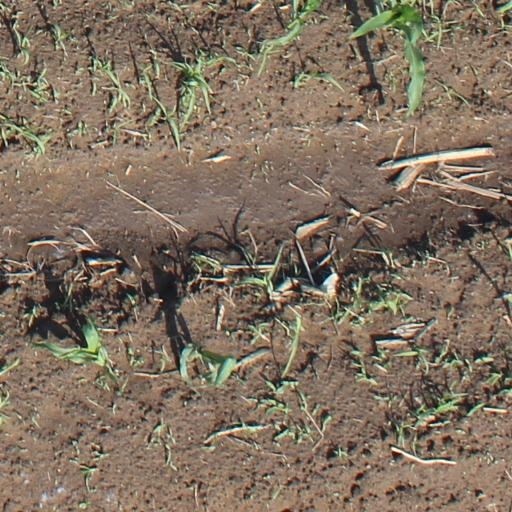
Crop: maize; corn